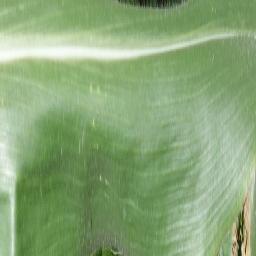
Label: Corn___healthy